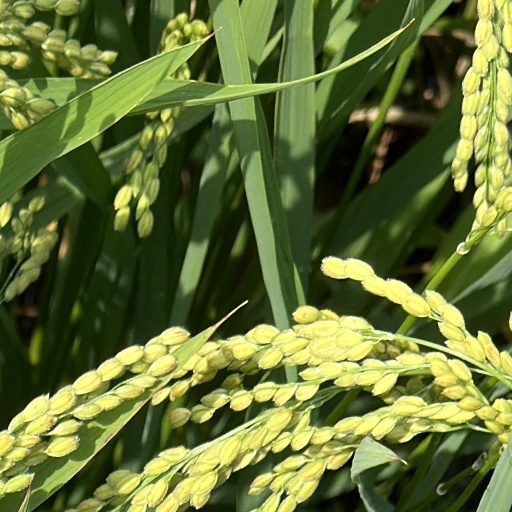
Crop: rice